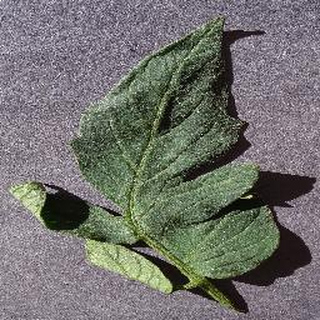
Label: healthy_tomato